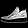
Label: Sneaker